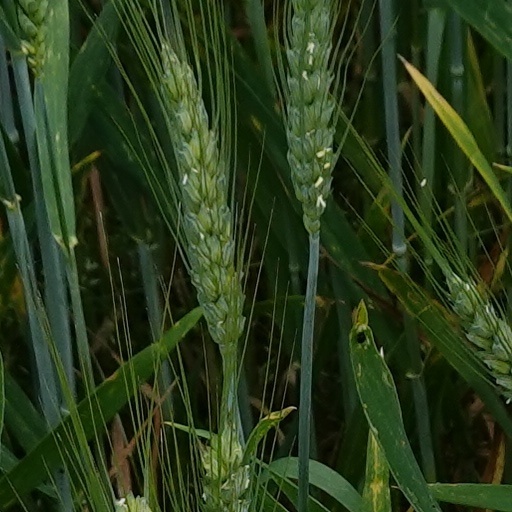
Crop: wheat